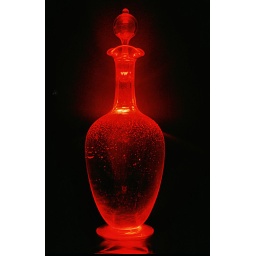
This was clear glass,flash from below with red filter.